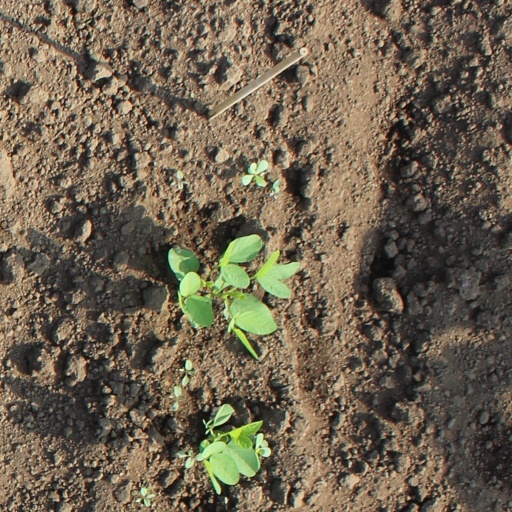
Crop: soybean